Imad Mughniyeh

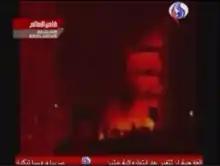
The fire immediately after the car bomb went off

Imad Mughniyeh was killed on 12 February 2008 by a car bomb blast at around 23:00 in the Kafr Sousa neighborhood of Damascus, Syria. According to "The Sunday Times", Mughniyeh was at a reception marking the 29th anniversary of the Iranian Revolution hosted by the Iranian ambassador to Syria, Ahmad Musavi. Mughniyeh left the party shortly after 22:30 and walked to his Mitsubishi Pajero. The spare tyre had been replaced by one with a high explosive, which was detonated as Mughniyeh walked past. The blast completely destroyed the car, left minimum damage on nearby buildings and killed only Mughniyeh. A Syrian government investigation found that he was killed by a car bomb that was parked nearby and that was detonated remotely.